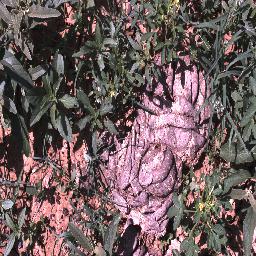
Label: negative